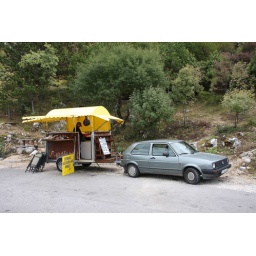
Food van on mountain road near Kotor